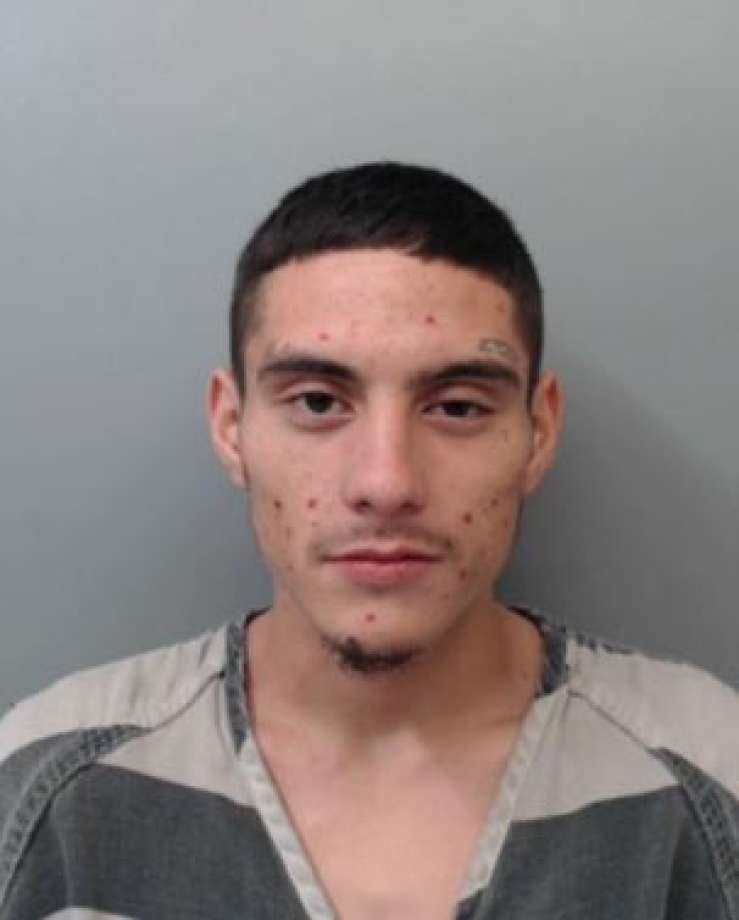
Gender: men